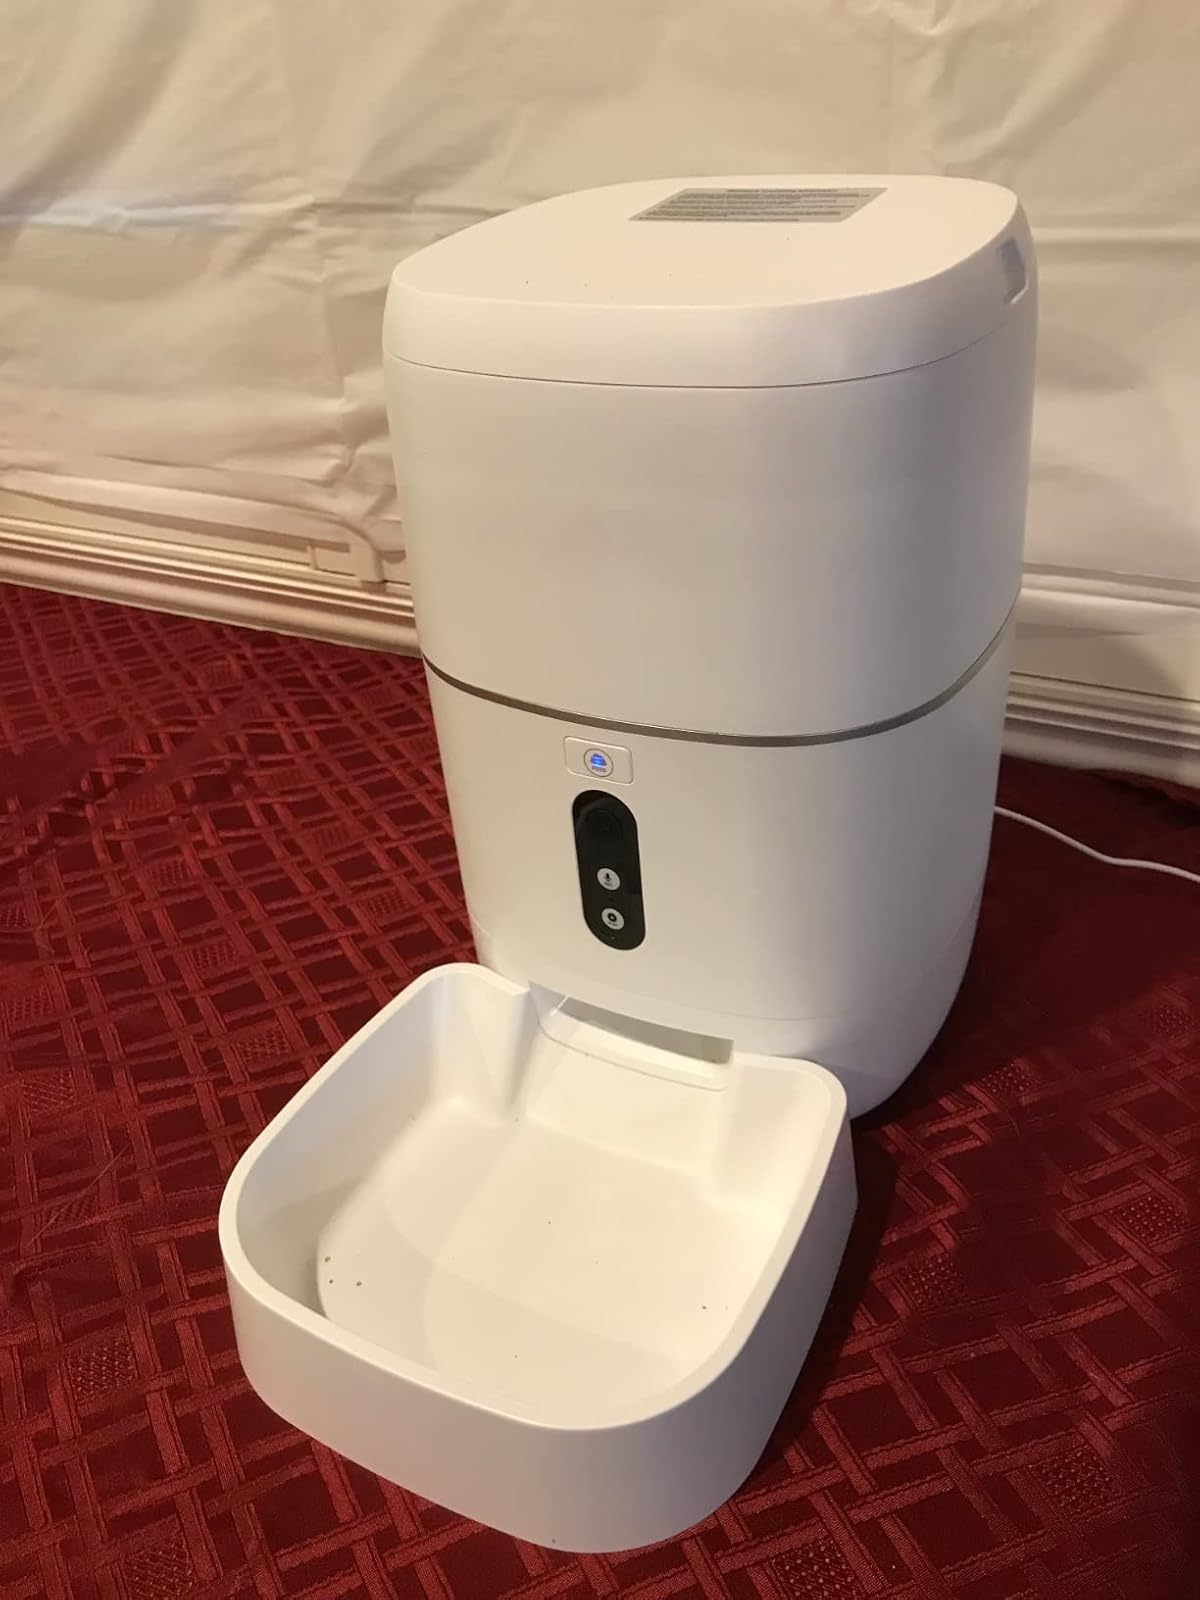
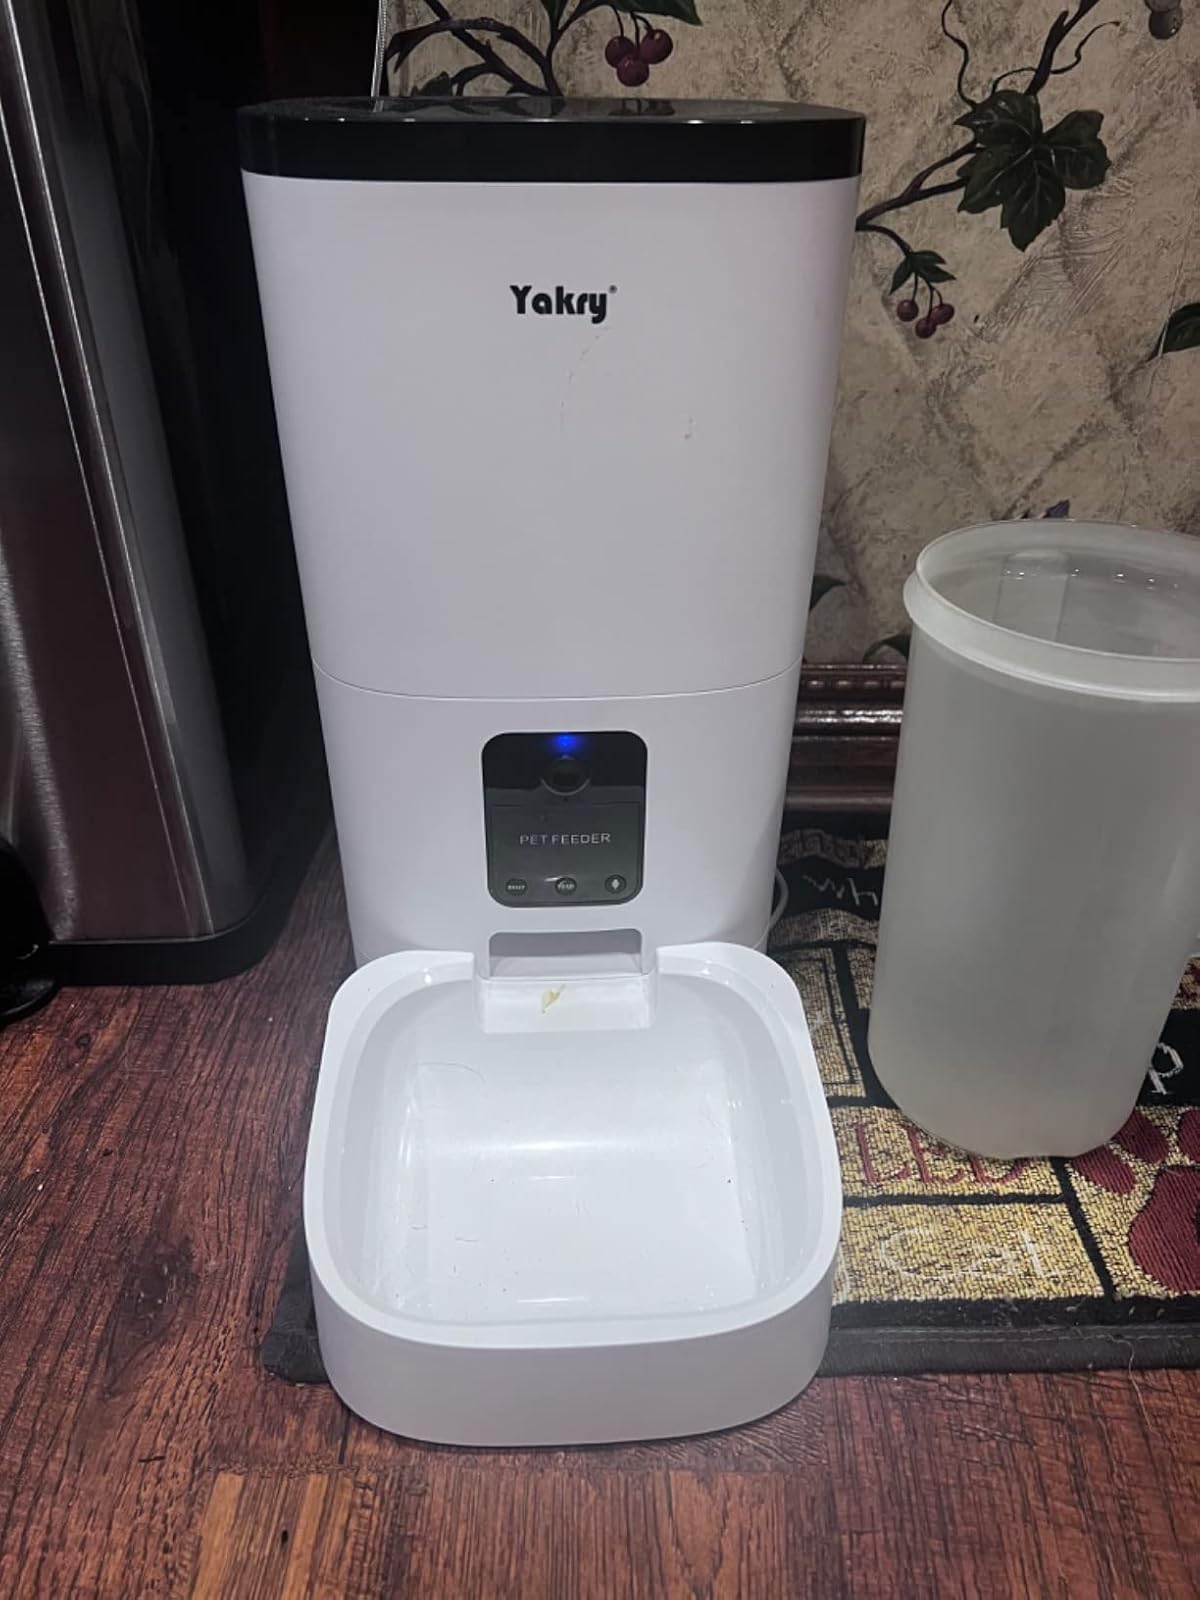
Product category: items_feeder
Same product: no